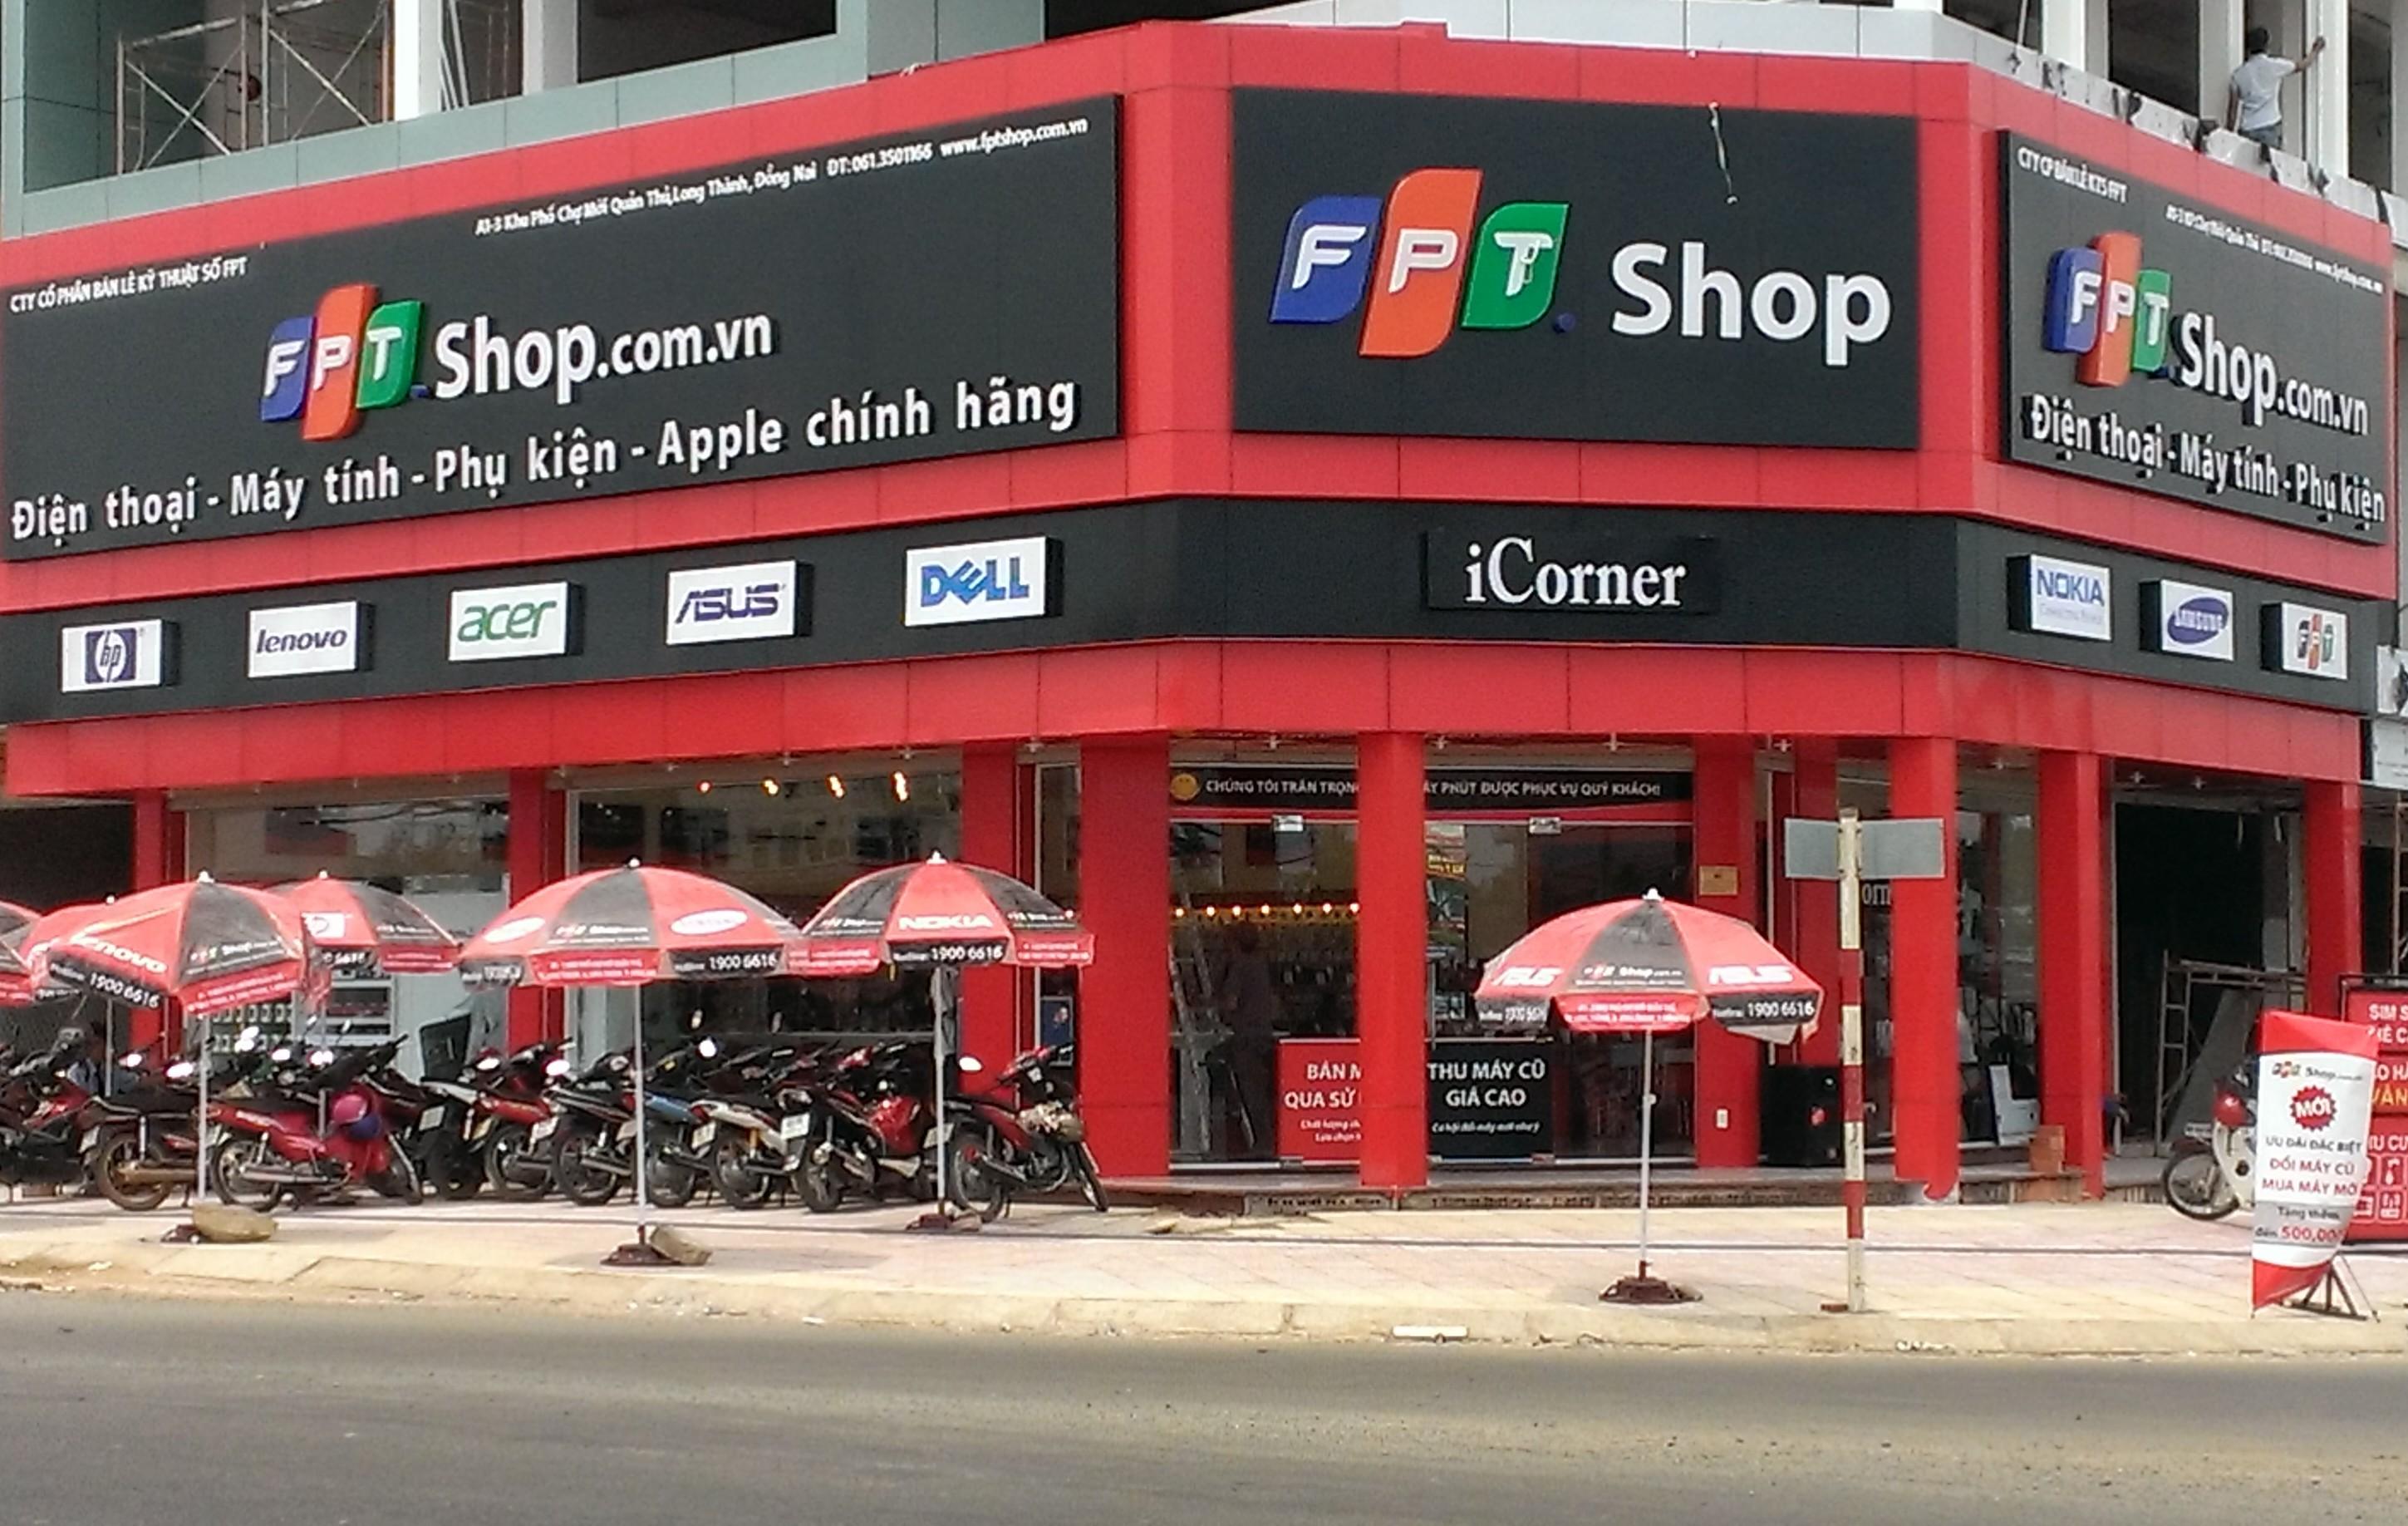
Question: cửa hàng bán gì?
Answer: cửa hàng bán điện thoại, máy tính, phụ kiện, apple chính hãng